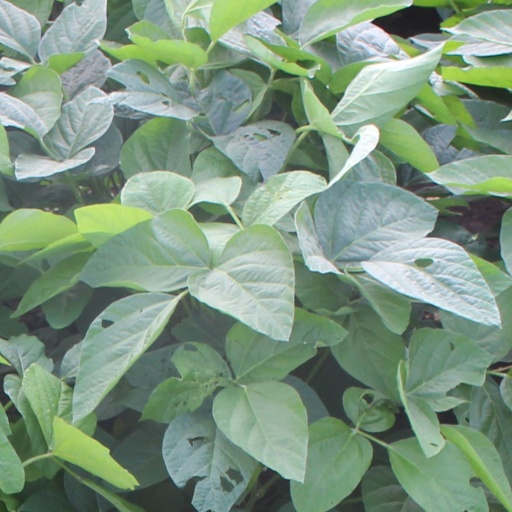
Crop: soybean